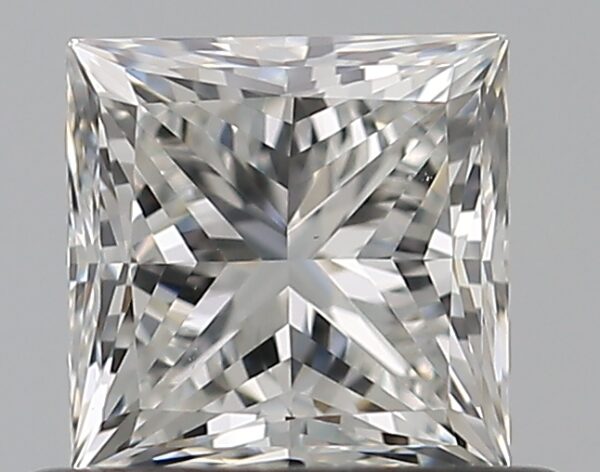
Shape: princess
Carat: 0.6
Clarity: VS1
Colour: G
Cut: EX
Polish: EX
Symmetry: VG
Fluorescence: N
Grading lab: GIA
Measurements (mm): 4.52 x 4.5 x 3.3